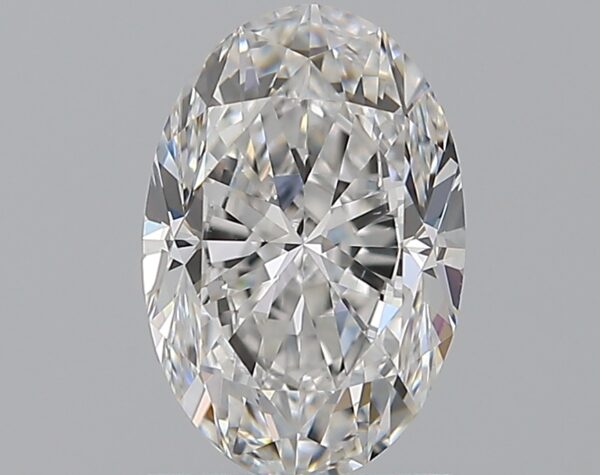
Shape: oval
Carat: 1.2
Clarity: VS1
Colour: E
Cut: VG
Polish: EX
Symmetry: VG
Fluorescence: N
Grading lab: GIA
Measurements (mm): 8.37 x 5.61 x 3.65